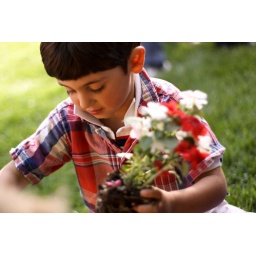
A young boy plants flowers in the backyard.